Franklin Village Historic District

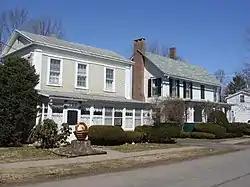
Houses at Franklin NY, March 2009

Franklin Village Historic District is a national historic district located at Franklin in Delaware County, New York. The district contains 242 contributing buildings, four contributing sites, and one contributing object. The majority of the buildings are residential, with three churches, 12 commercial buildings, one industrial structure, five institutional and/or public buildings, four historic cemeteries, and one monument. One of the churches is a board and batten structure reportedly designed by Richard Upjohn and his son Richard M. Upjohn in 1865. Located within the district is the separately listed New Stone Hall.